Rustavi

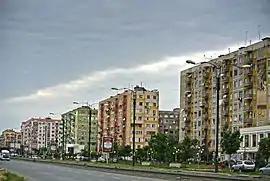
Rapid expansion under Soviet rule

Rustavi was rebuilt as a major industrial center during the Soviet era. The development of Rustavi was part of Joseph Stalin's accelerated industrialization process, and included ironworks, steelworks, chemical plants and an important railway station on the Tbilisi–Baku railroad line. Rustavi is the site of approximately 90 large and medium-sized industrial plants.